Dreadlocks

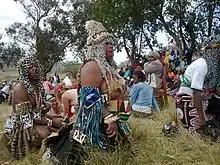
Sangomas wearing white beaded dreadlocks.

In Ghana, among the Ashanti people, Okomfo priests are identified by their dreadlocks. They are not allowed to cut their hair and must allow it to mat and lock naturally. Locs are symbols of higher power reserved for priests. Other spiritual people in Southern Africa who wear dreadlocks are Sangomas. Sangomas wear red and white beaded dreadlocks to connect to ancestral spirits. Two African men were interviewed, explaining why they chose to wear dreadlocks. "One – Mr. Ngqula – said he wore his dreadlocks to obey his ancestors' call, given through dreams, to become a 'sangoma' in accordance with his Xhosa culture. Another – Mr. Kamlana – said he was instructed to wear his dreadlocks by his ancestors and did so to overcome 'intwasa', a condition understood in African culture as an injunction from the ancestors to become a traditional healer, from which he had suffered since childhood." In Zimbabwe, there is a tradition of locking hair called "mhotsi" worn by spirit mediums called "svikiro". The Rastafarian religion spread to Zimbabwe and influenced some women in Harare to wear locs because they believe in the Rastafari's pro-Black teachings and rejection of colonialism.